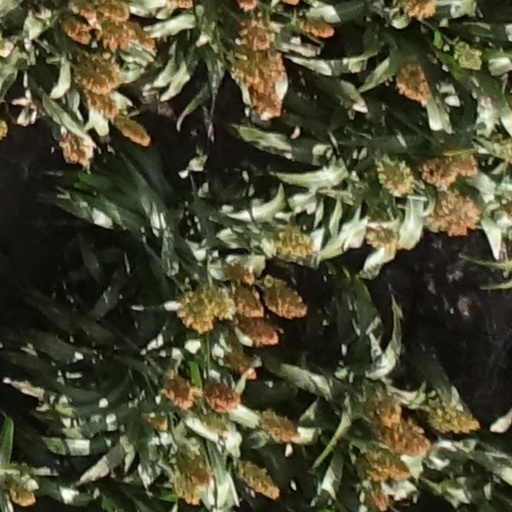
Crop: sorghum